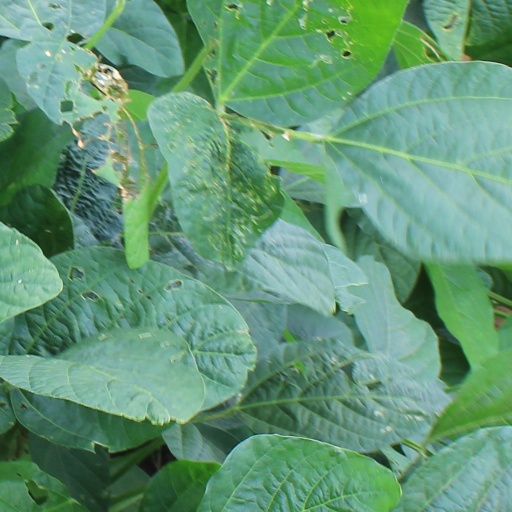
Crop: soybean